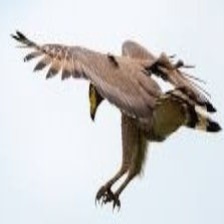
Species: CRESTED SERPENT EAGLE
Scientific name: SPILORNIS CHEELA